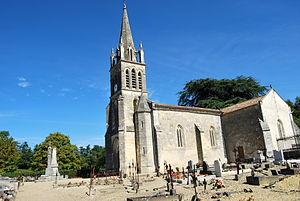
Croix du cimetière This building is indexed in the Base Mérimée, a database of architectural heritage maintained by the French Ministry of Culture,
Bonzac est une commune du Sud-Ouest de la France, dans le département de la Gironde en région Nouvelle-Aquitaine.